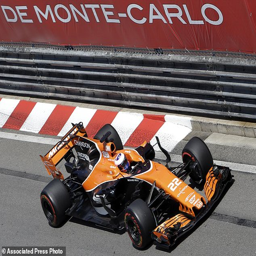
award winner steers his car during video game subject at the racetrack .